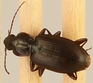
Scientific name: Calathus advena
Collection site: Rocky Mountains NEON (RMNP), plot RMNP_007